Gravity of Earth

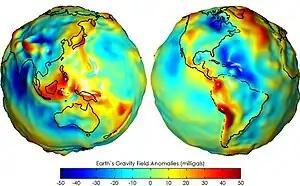
Earth's gravity measured by NASA GRACE mission, showing deviations from the theoretical gravity of an idealized, smooth Earth, the so-called Earth ellipsoid. Red shows the areas where gravity is stronger than the smooth, standard value, and blue reveals areas where gravity is weaker.

The gravity of Earth, denoted by , is the net acceleration that is imparted to objects due to the combined effect of gravitation (from mass distribution within Earth) and the centrifugal force (from the Earth's rotation).